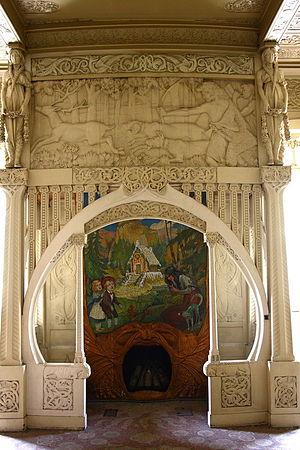
La casa Burés est un édifice moderniste barcelonais, œuvre de Francesc Berenguer i Mestres.